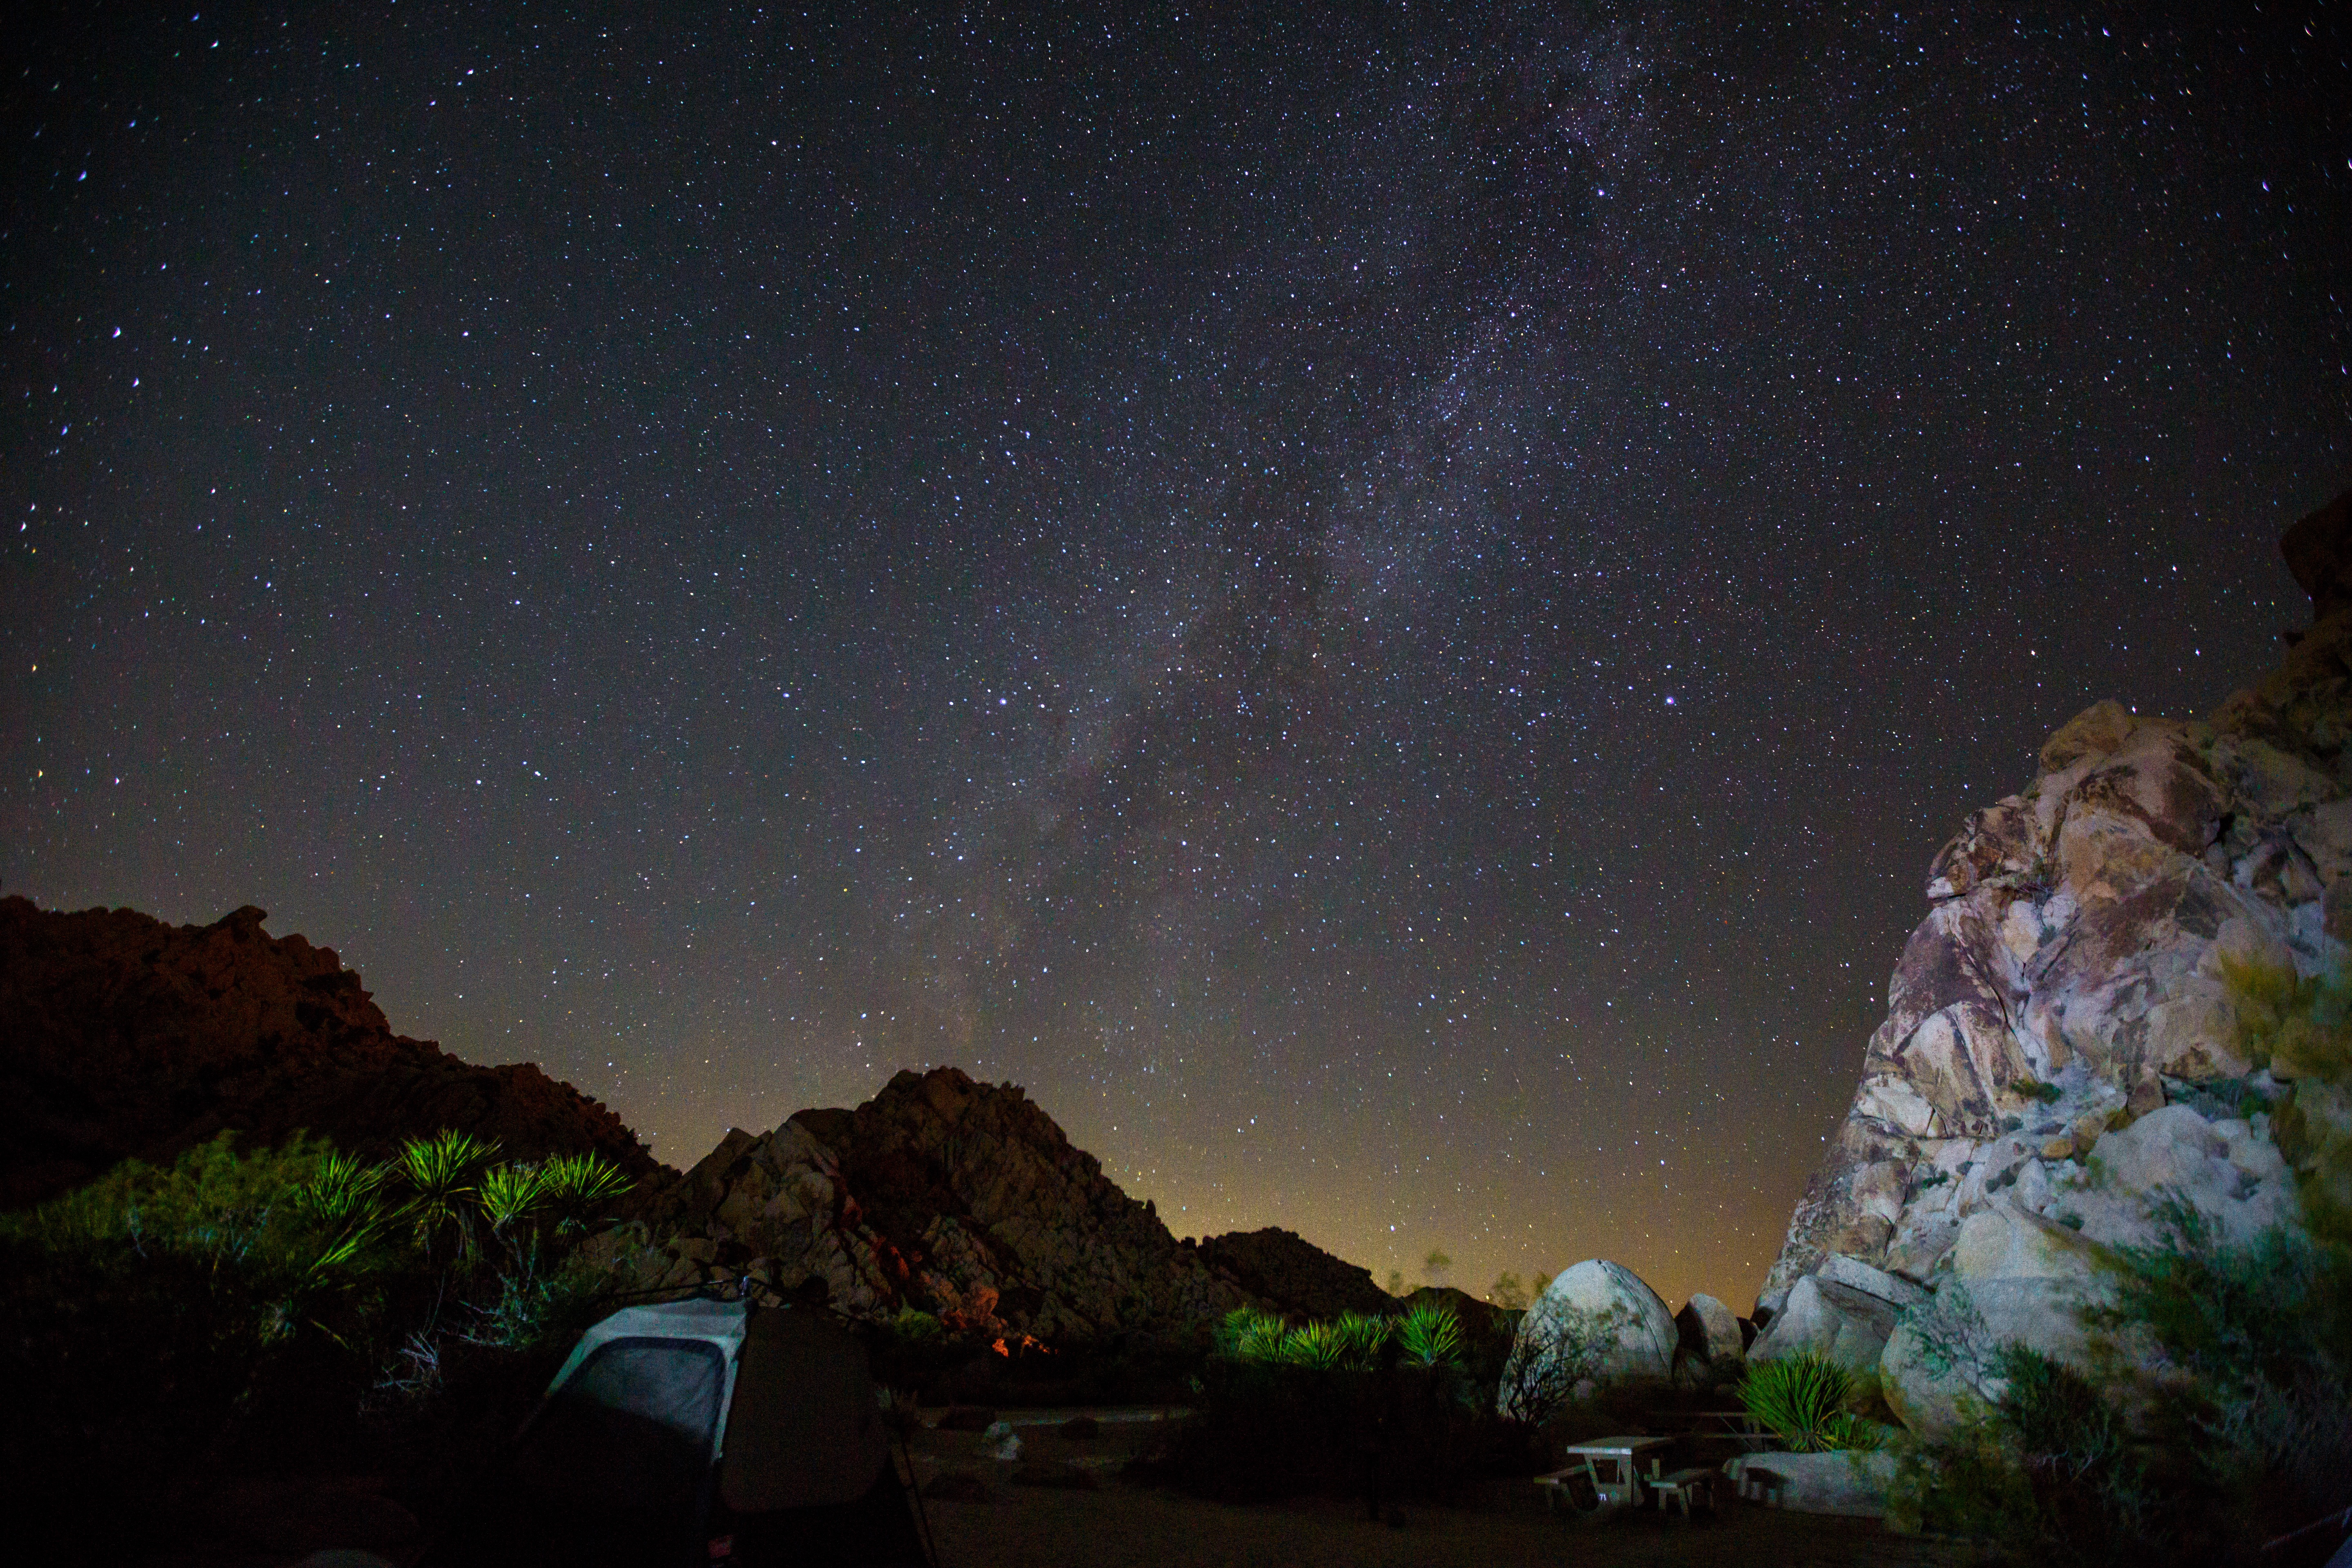
landscape, nature, rock, mountain, sky, night, star, milky way, desert, atmosphere, sandstone, valley, travel, dark, formation, evening, scenic, natural, space, park, usa, ancient, darkness, canyon, galaxy, national park, moonlight, majestic, starry, outdoors, south, national, astronomy, universe, utah, way, milky, scene, dramatic, indian, midnight, joshua tree, southwest, screenshot, nobody, astronomical object, spiral galaxy